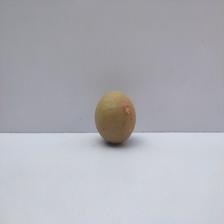
Size: Small